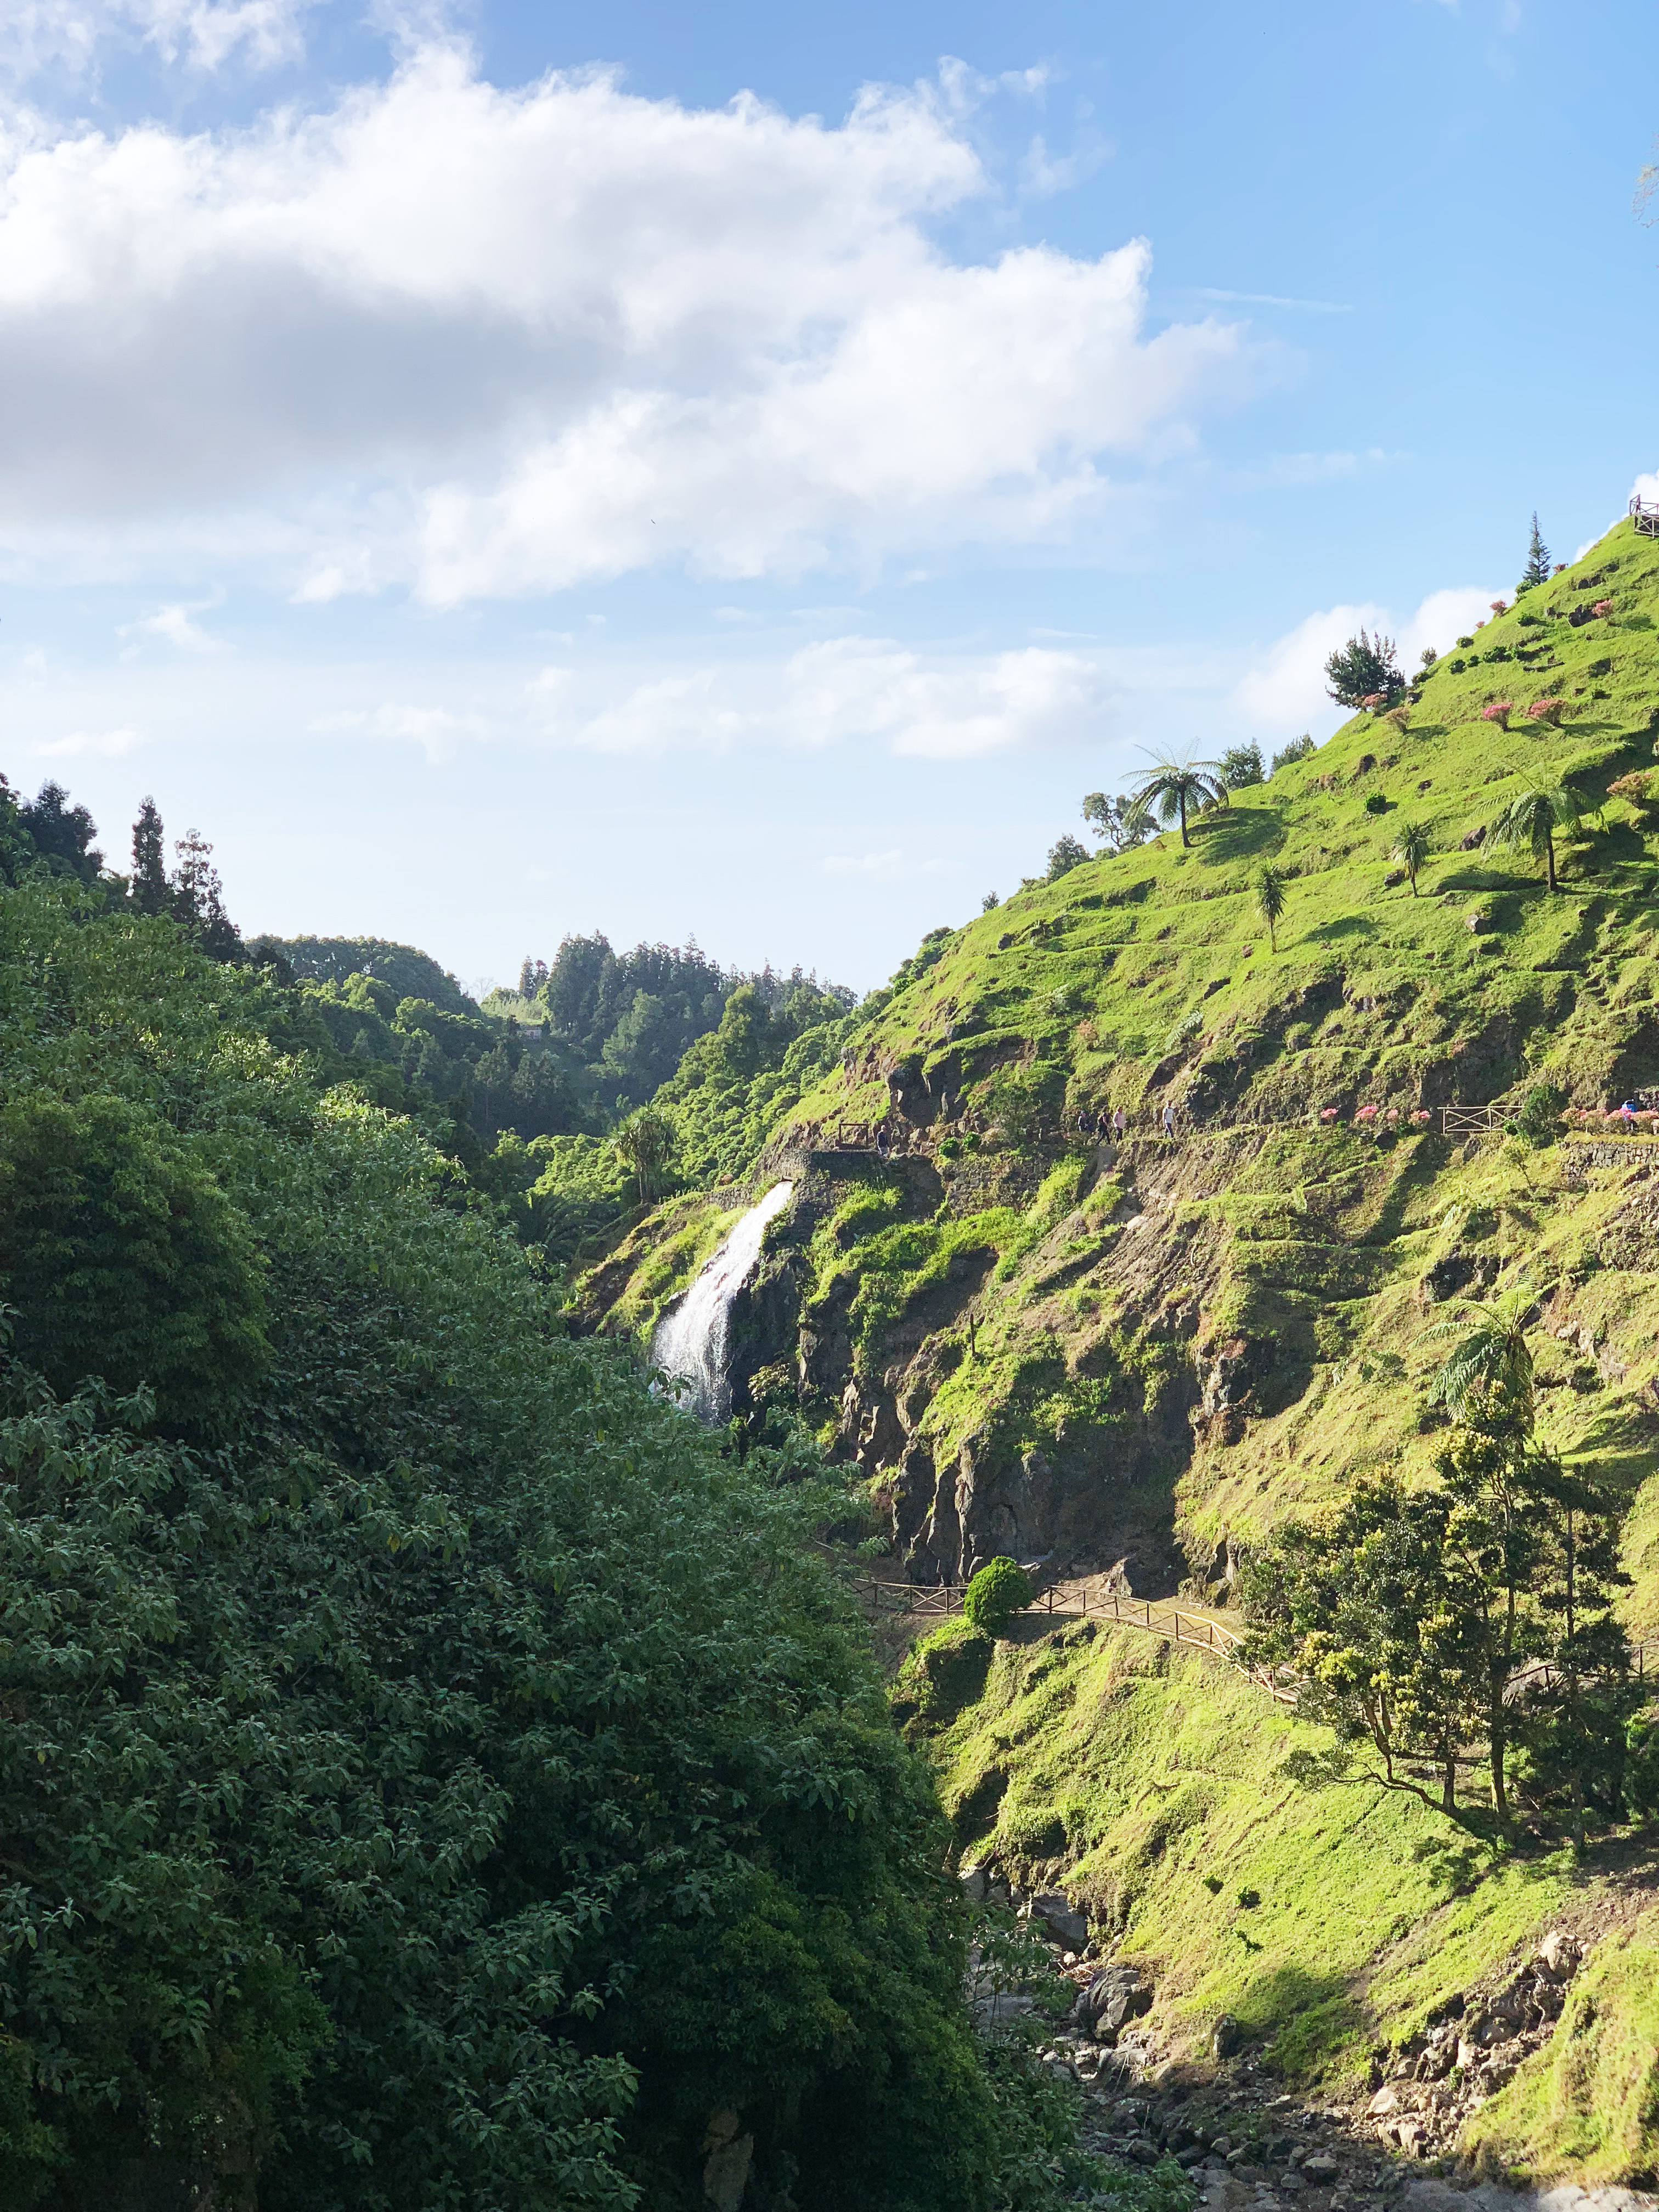
valley, azores, waterfall, cloud, sky, mountain, natural landscape, plant, highland, cumulus, landscape, formation, tree, forest, grassland, grass, riparian zone, chute, water feature, road, outcrop, mountain river, stream, temperate broadleaf and mixed forest, hill, jungle, mountain range, nature reserve, tropics, escarpment, rock, rapid, shrub, tropical and subtropical coniferous forests, valdivian temperate rain forest, reservoir, cliff, chaparral, garden, old growth forest, rainforest, klippe, shrubland, riparian forest, ocean, coast, ravine, sound, wildlife